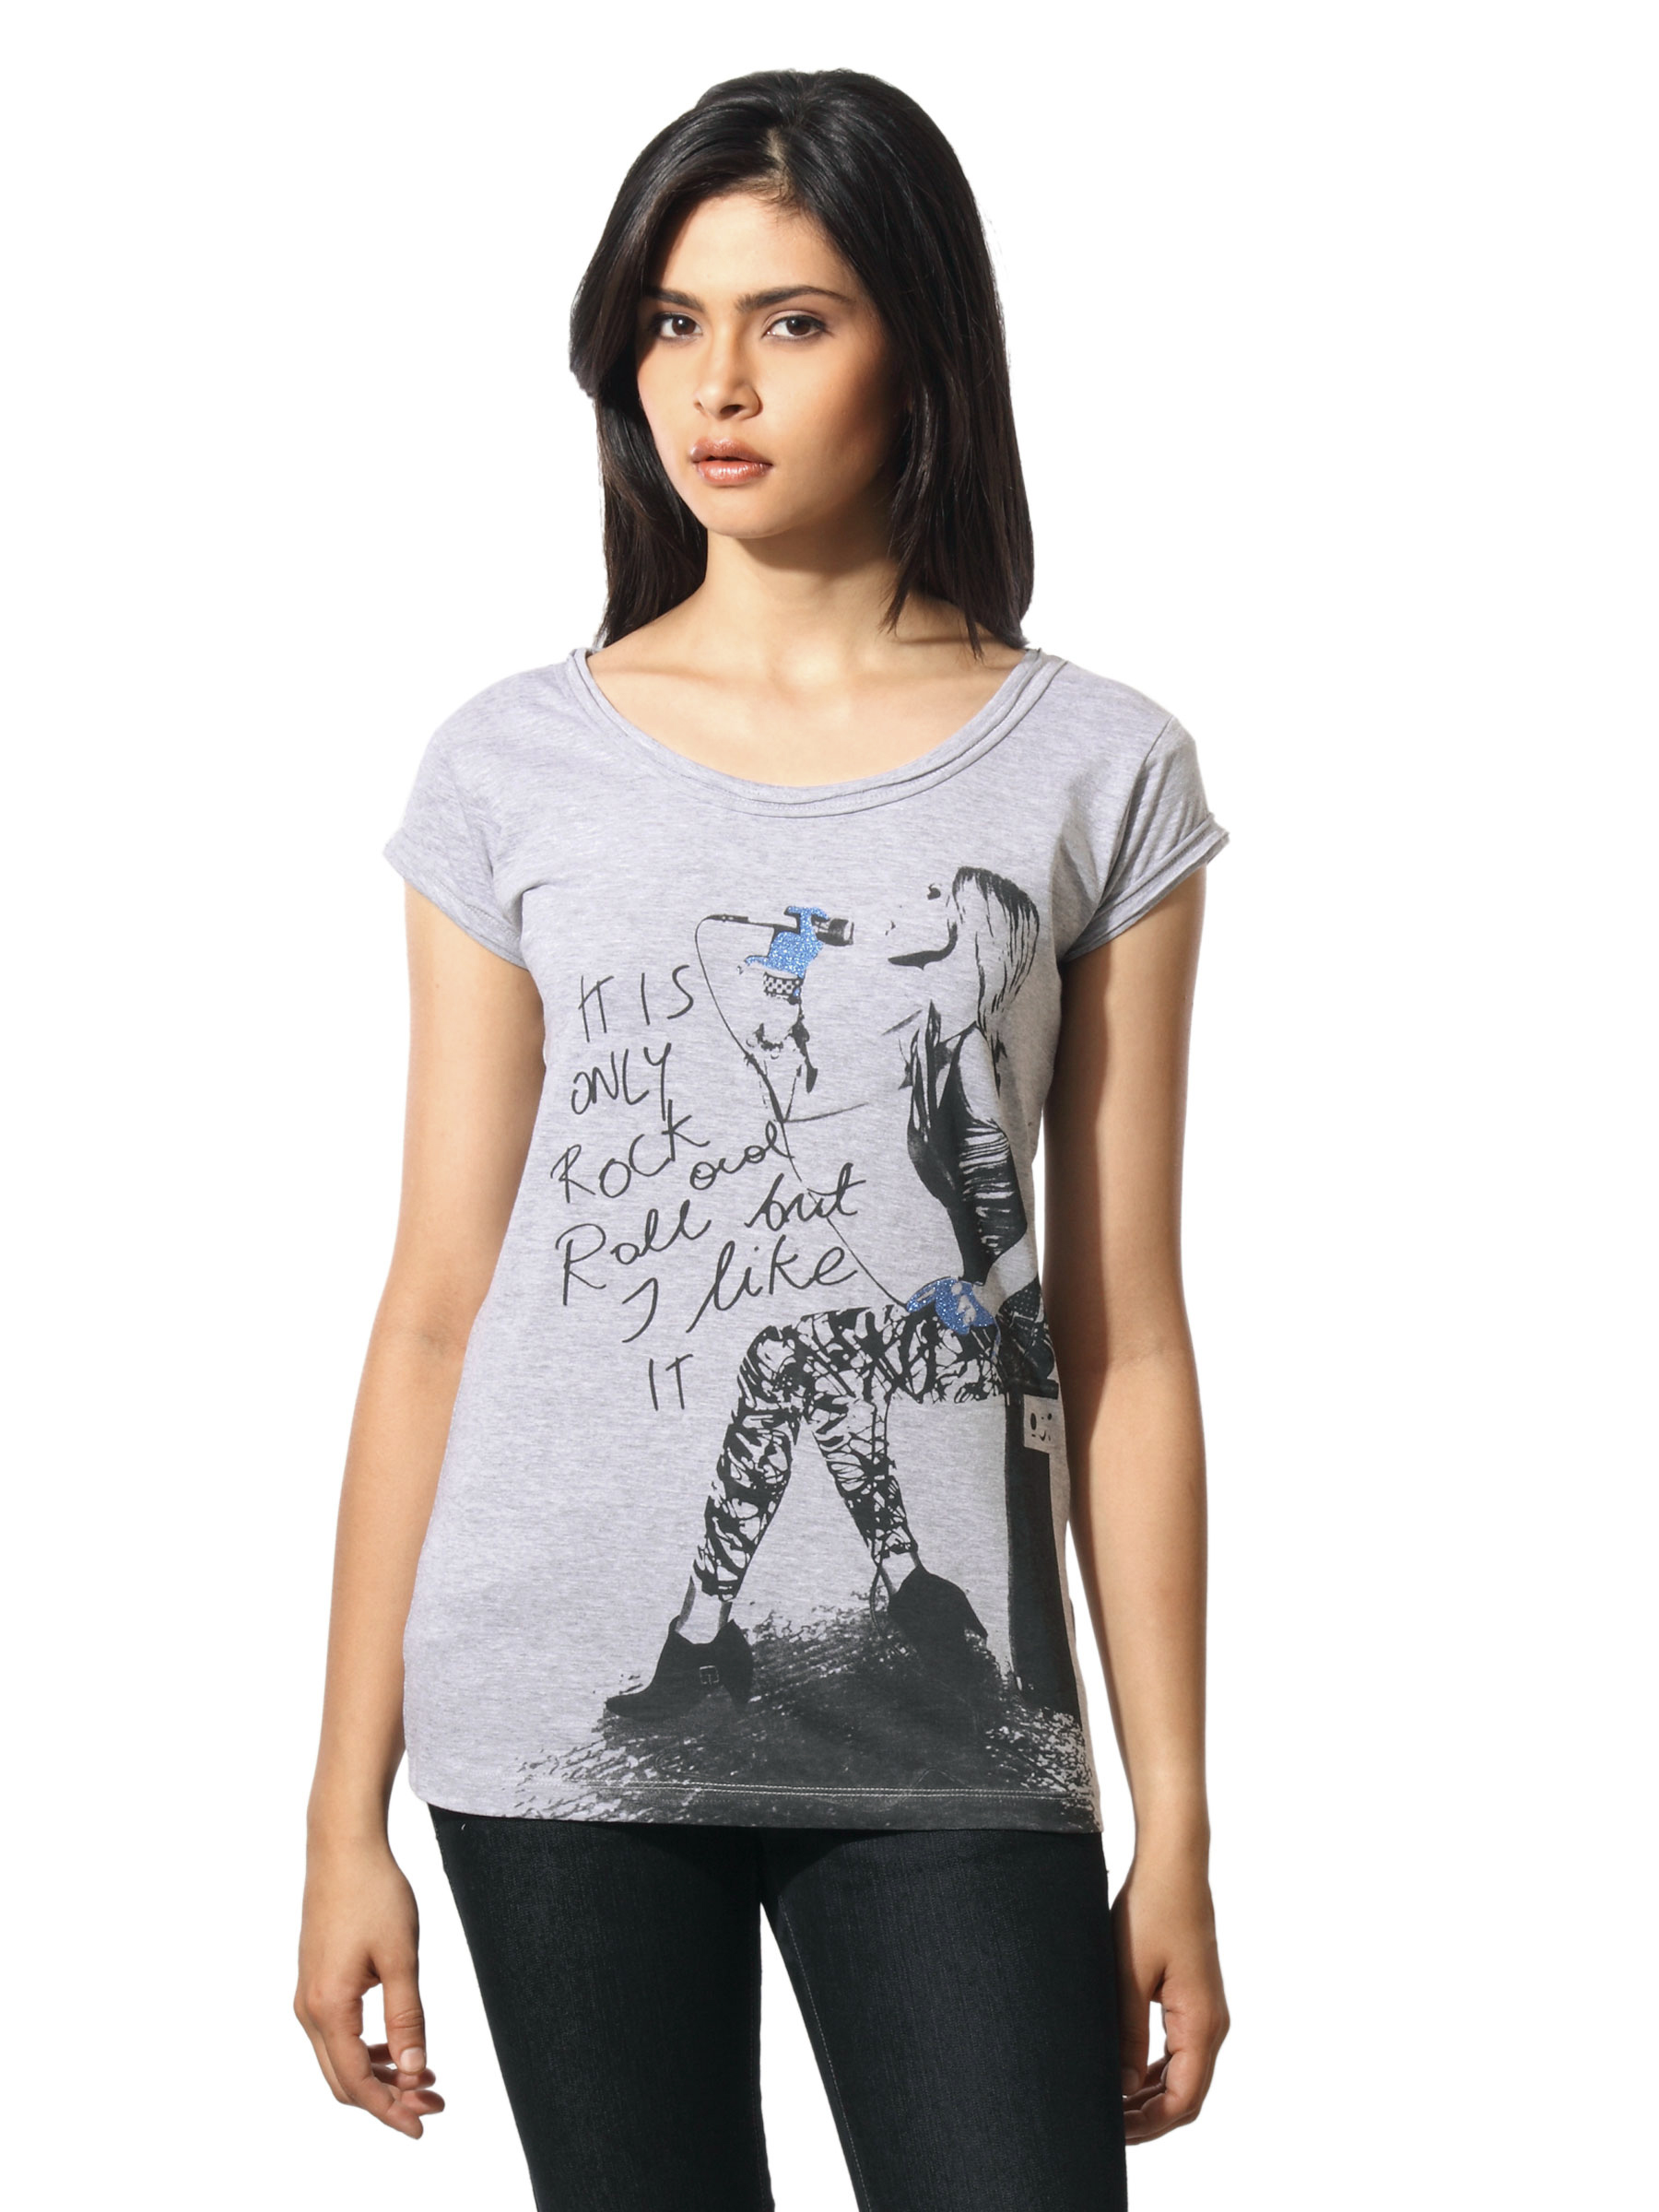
Flying Machine Women Grey T-shirt
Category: Apparel / Topwear / Tshirts
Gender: Women
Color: Grey
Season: Summer 2012
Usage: Casual